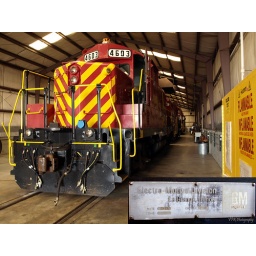
#4603 put to bed over the inspection pit inside the Ft. Campbell engine house with her two sister GP-10's (2-16-2011).